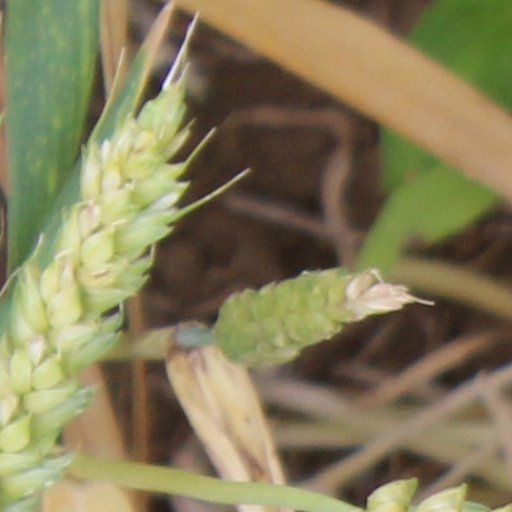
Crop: wheat